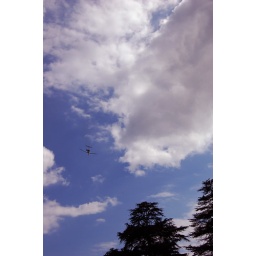
Look Mummy, there's an aeroplane up in the sky